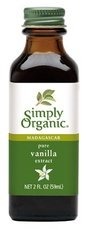
Item Name: Simply Organic Vanilla Bean Whl Madagascar
Value: 1.0
Unit: Count

Price: 14.64